Missouri State Museum

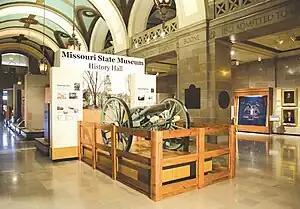
Entry to the Missouri State Museum

The Missouri State Museum is Missouri's showpiece museum. It was founded in 1919 and is located in Jefferson City, Missouri, inside the state capitol on the ground floor of the building.